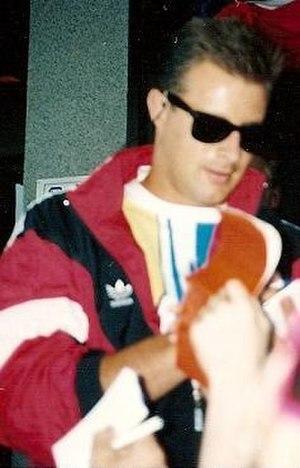
Neath Football Club est un ancien club de football professionnel gallois basé dans la ville de Neath. Le club jouait dans le Championnat du pays de Galles de football.
Clayton Blackmore, né le 23 septembre 1964 à Neath, est un footballeur gallois, qui évolue au poste de défenseur à Neath Athletic et en équipe du Pays de Galles.